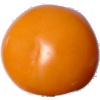
Label: yellow_tomato